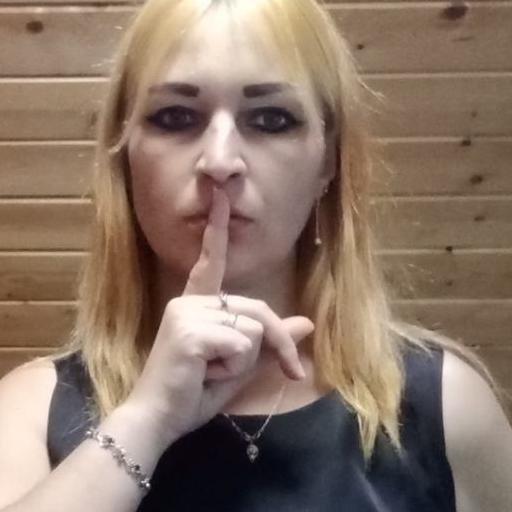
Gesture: mute